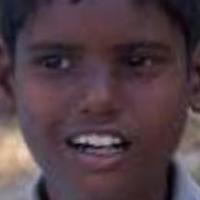
Age group: age 11-20